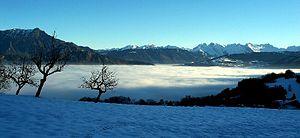
Cluses et la vallée de l'Arve, sous la mer de nuages
Cluses est une commune française située dans le département de la Haute-Savoie, en région Auvergne-Rhône-Alpes.